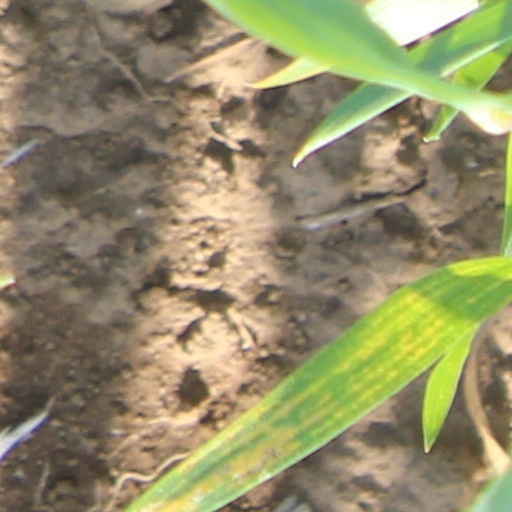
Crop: wheat